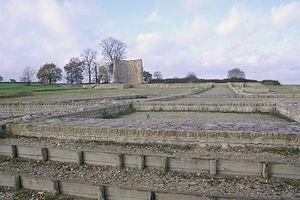
Cet article recense les monuments historiques de France classés en 1840, la première protection de ce type dans le pays.
Le temple dit « de Mars » est un vestige romain situé à Corseul, dans le département des Côtes-d'Armor, en France. Ce sanctuaire est étendu sur une superficie de plus d'un hectare avec la cella octogonale et une cour entourée d'une galerie sur trois côtés. L'emprise du fanum atteint 90 m sur 80.
L'histoire de la Bretagne commence avec un peuplement dont les traces remontent à la Préhistoire, dès 700 000 ans av. J.-C. La période néolithique, qui commence dans ces régions vers 5000 av. J.-C., y est marquée par le développement d'un mégalithisme important se manifestant dans des sites comme le cairn de Barnenez, le cairn de Gavrinis, la Table des Marchands de Locmariaquer ou les alignements de Carnac. Au cours de sa protohistoire qui commence vers le milieu du IIIᵉ millénaire av. J.-C., le sous-sol riche en étain permet l'essor d'une industrie produisant des objets de bronze, ainsi que de circuits commerciaux d'exportation vers d'autres régions d'Europe. Durant les siècles qui précèdent notre ère, elle est habitée par des peuples gaulois comme les Vénètes ou les Namnètes, avant que ces territoires ne soient conquis par Jules César en 57 av. J.-C., puis progressivement romanisés.